Brice Taylor

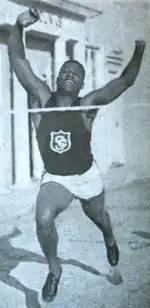
Brice Taylor, in the June 1925 issue of "The Crisis"; with USC insignia on the chest of his jersey.

Taylor was also a sprinter, hurdler and relay runner on the USC track team that won the IC4A meet at the University of Pennsylvania. He won the 100-yard dash with a 9.8 time, won the 220-yard high-hurdles and was the lead runner on the mile relay team that broke the world record that day. He was also selected for the US Olympic relay team for the Olympics held in Paris in 1924 but due to a sprained ankle, he was not able to compete.